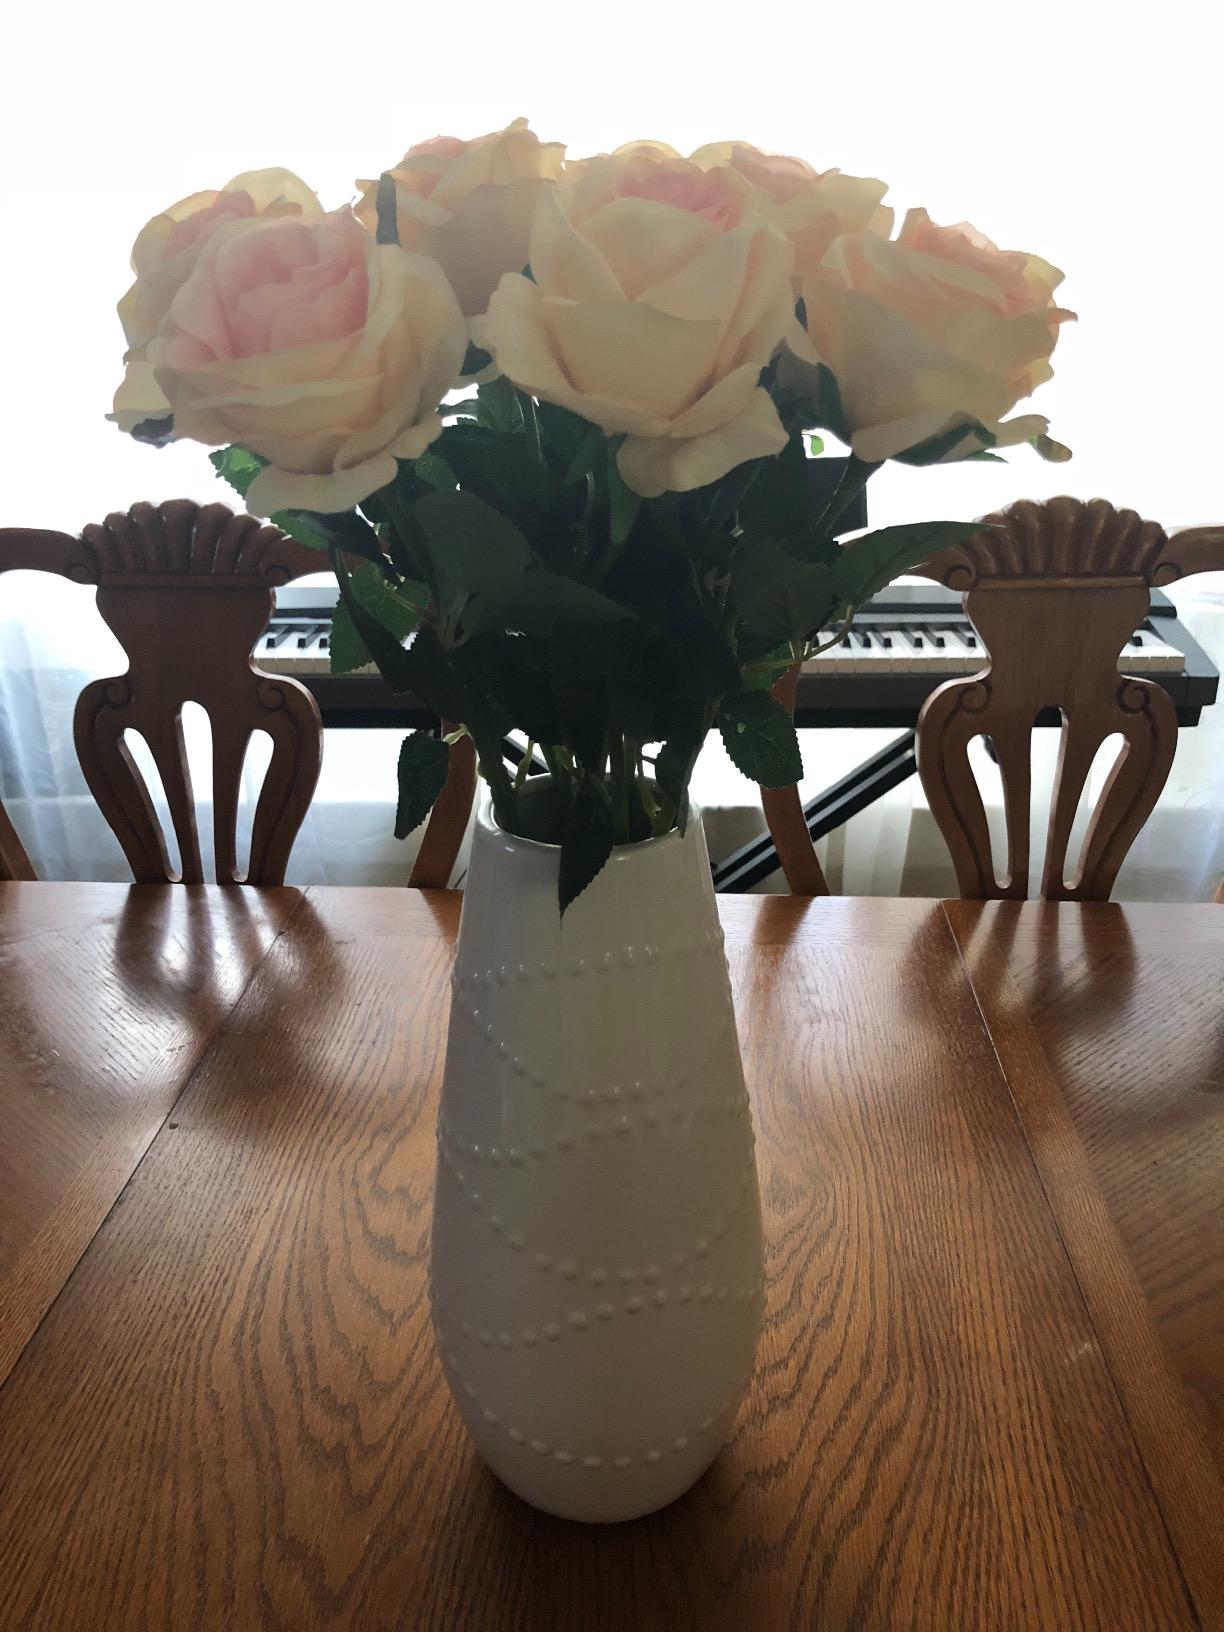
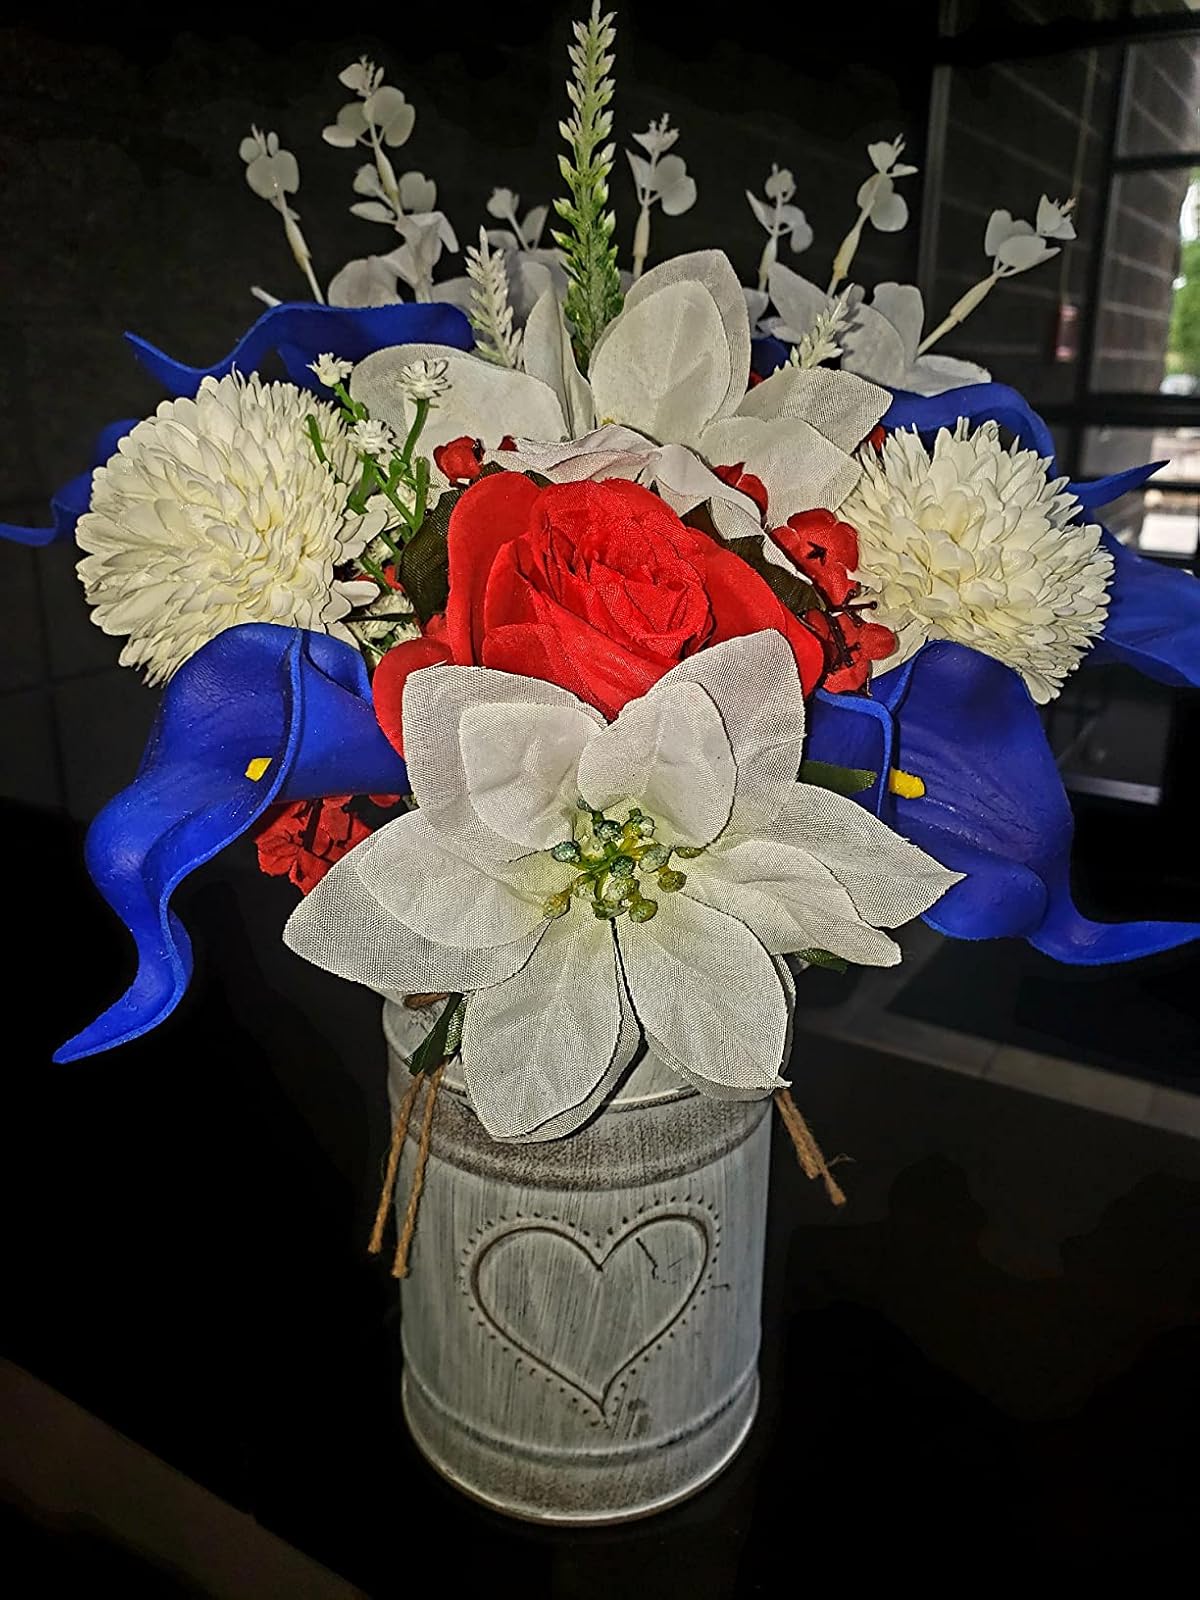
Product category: vase
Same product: no